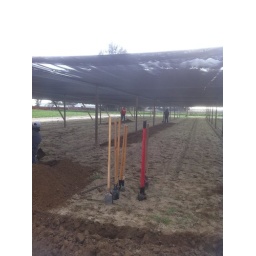
New green pitt house in Kingsburg